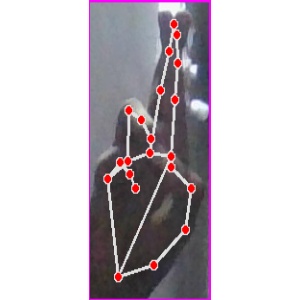
अक्षर: र